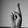
ASL letter: R